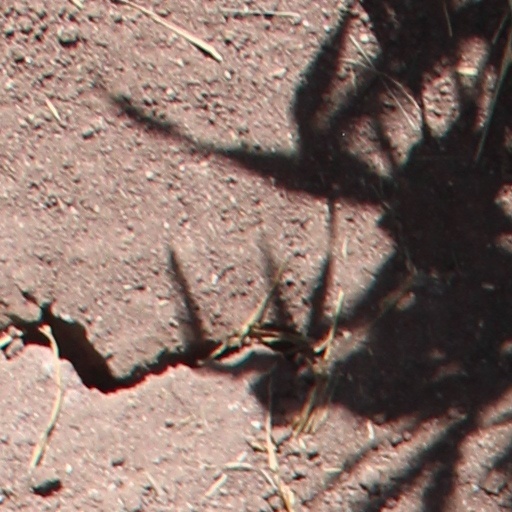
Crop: wheat